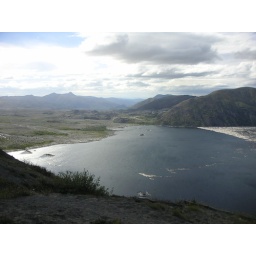
the white things in the water are old dead tree trunks from the volcanic explosion 20 years ago